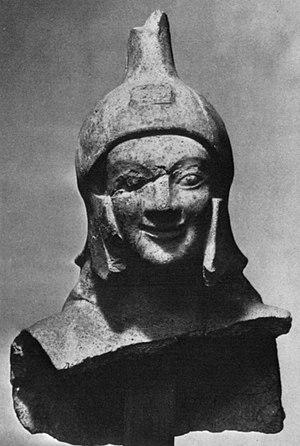
terre cuite architecturale découverte dans l'aire de Sant'Omobono, buste d'Athena ou de Minerve. VIe siècle av. J.-C.
L’aire de Sant’Omobono est une aire sacrée de la Rome antique découverte fortuitement en 1937 près de l’église de Sant’Omobono, entre les pentes du Capitole et le nord du forum Boarium. Sa découverte et son exploration sont d’une importance exceptionnelle pour la connaissance de l’histoire de la Rome archaïque et républicaine, ainsi que pour des époques encore plus reculées.